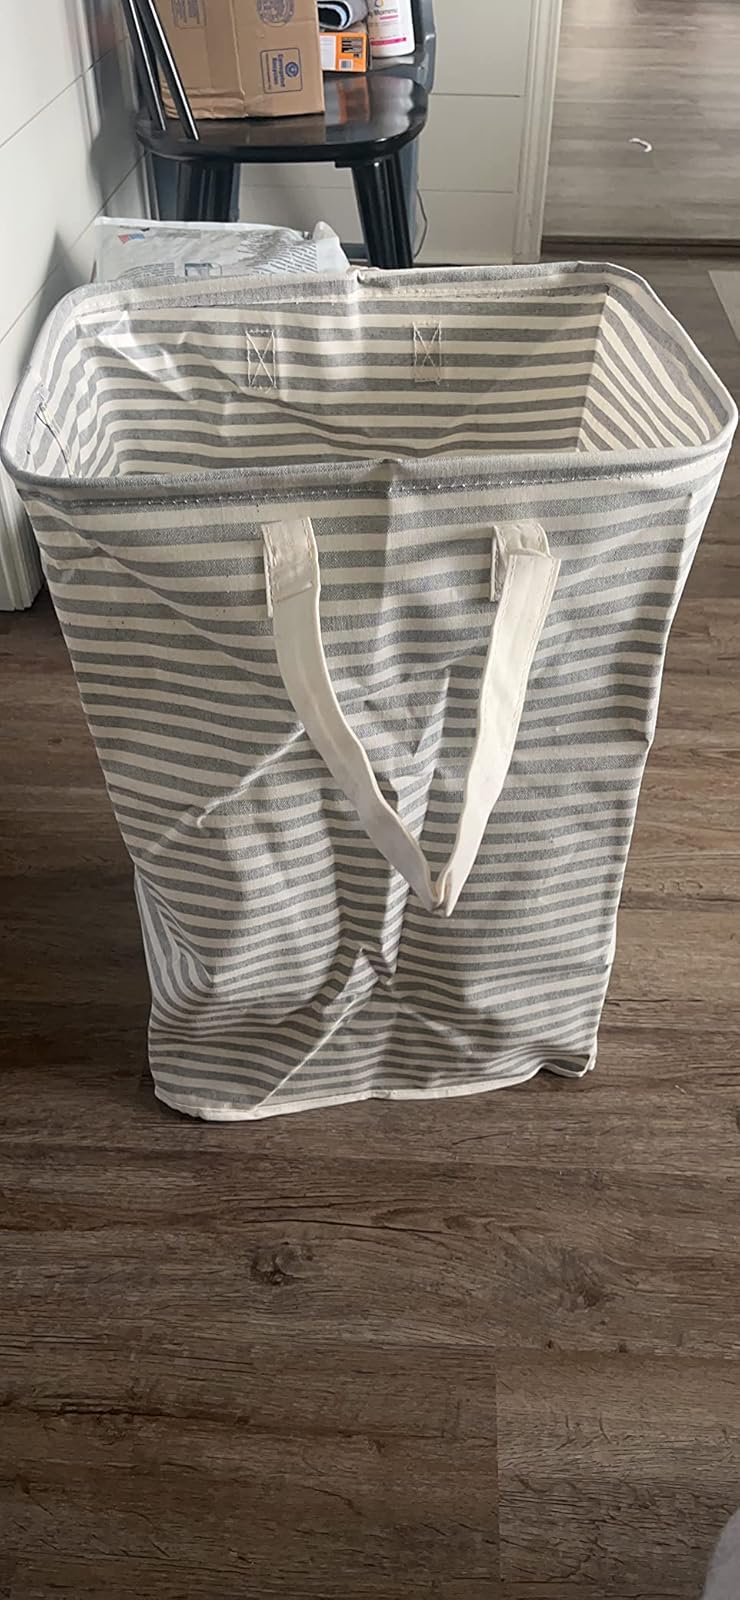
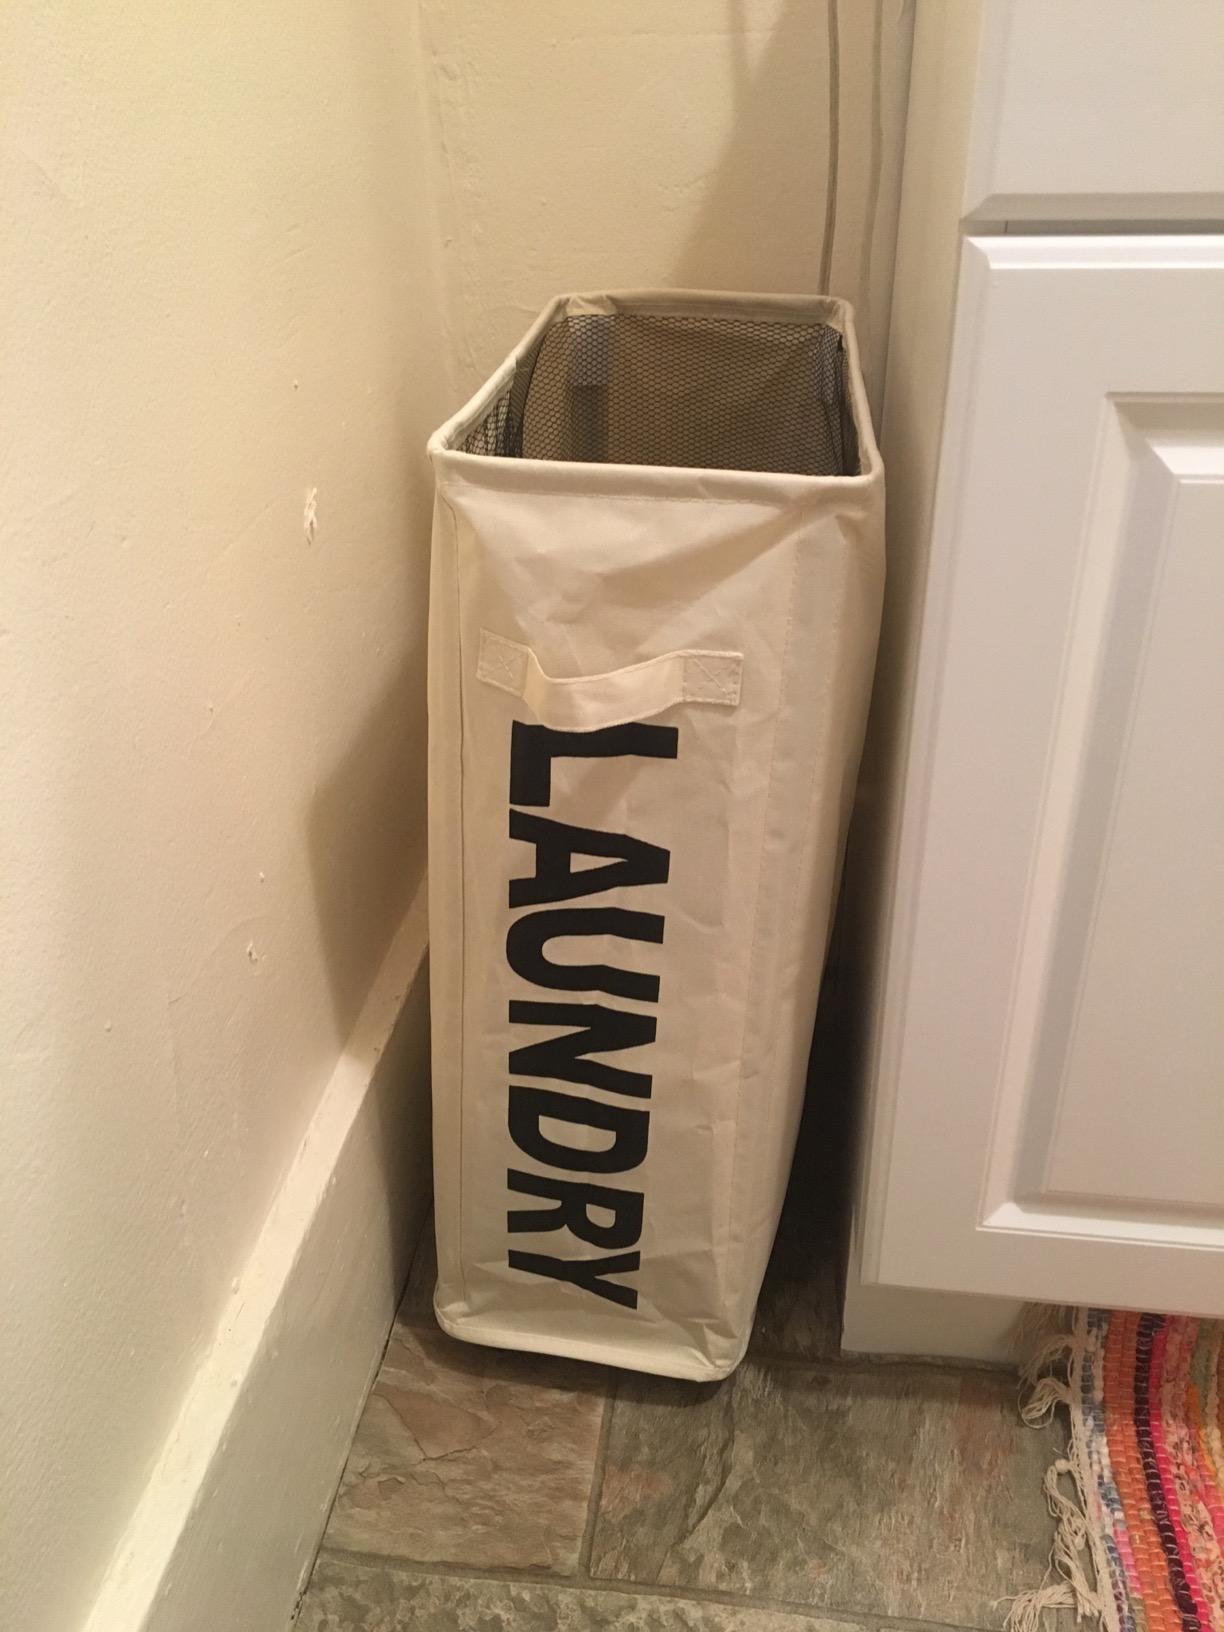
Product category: items_hamper
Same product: no